Cambridge City Cemetery

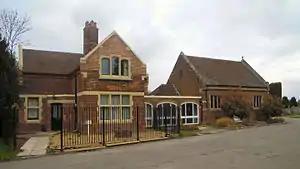
The Lodge and Chapel at Cambridge City Cemetery

Cambridge City Cemetery is the main burial ground for the city of Cambridge in Cambridgeshire. It is to the north of the city, at the junction of Newmarket Road and Ditton Lane, near to Cambridge Airport.